Chaguang station

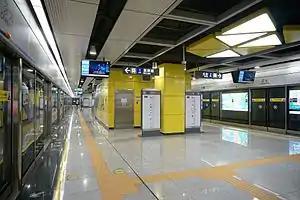
Platform

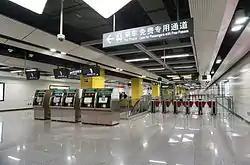

Chaguang station is a Metro station of Shenzhen Metro Line 7. It opened on 28 October 2016.